Furuset Line

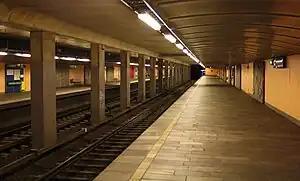
Lindeberg Station

Another alternative is to extend the line to Visperud, Lørenskog Station and then to Stovner Station of the Grorud Line of the metro. Part of the rationale is to serve the new suburb of Skårerødgården, which is planned with 1,200 new houses. It would also allow transfer between the metro and the Oslo Commuter Rail. The line would run entirely underground. At Lørenskog Station, the metro station is proposed placed under the railway station. The route would possibly have a station serving Øvre Stovner, between Lørenskog Station and Stovner. Travel time from Ellingsrudåsen to Lørenskog Station would be three minutes, with another three minutes from Lørenskog Station to Stovner. The cost of building the from Ellingsrudåsen to Stovner is estimated at NOK 2.4 billion. The current plans, which have not been passed recommend construction in three phases: first from Ellingsrudåsen to Ahus, second from Visperud to Stovner, and third from Ahus to Lillestrøm.